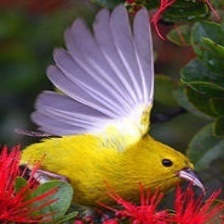
Species: ANIANIAU
Scientific name: MAGUMMA PARVA